Miroslav Kárný

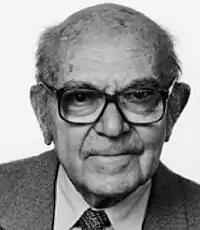
Miroslav Kárný

Miroslav Kárný (9 September 1919 – 9 May 2001) was a historian and writer from Prague, Czechoslovakia.